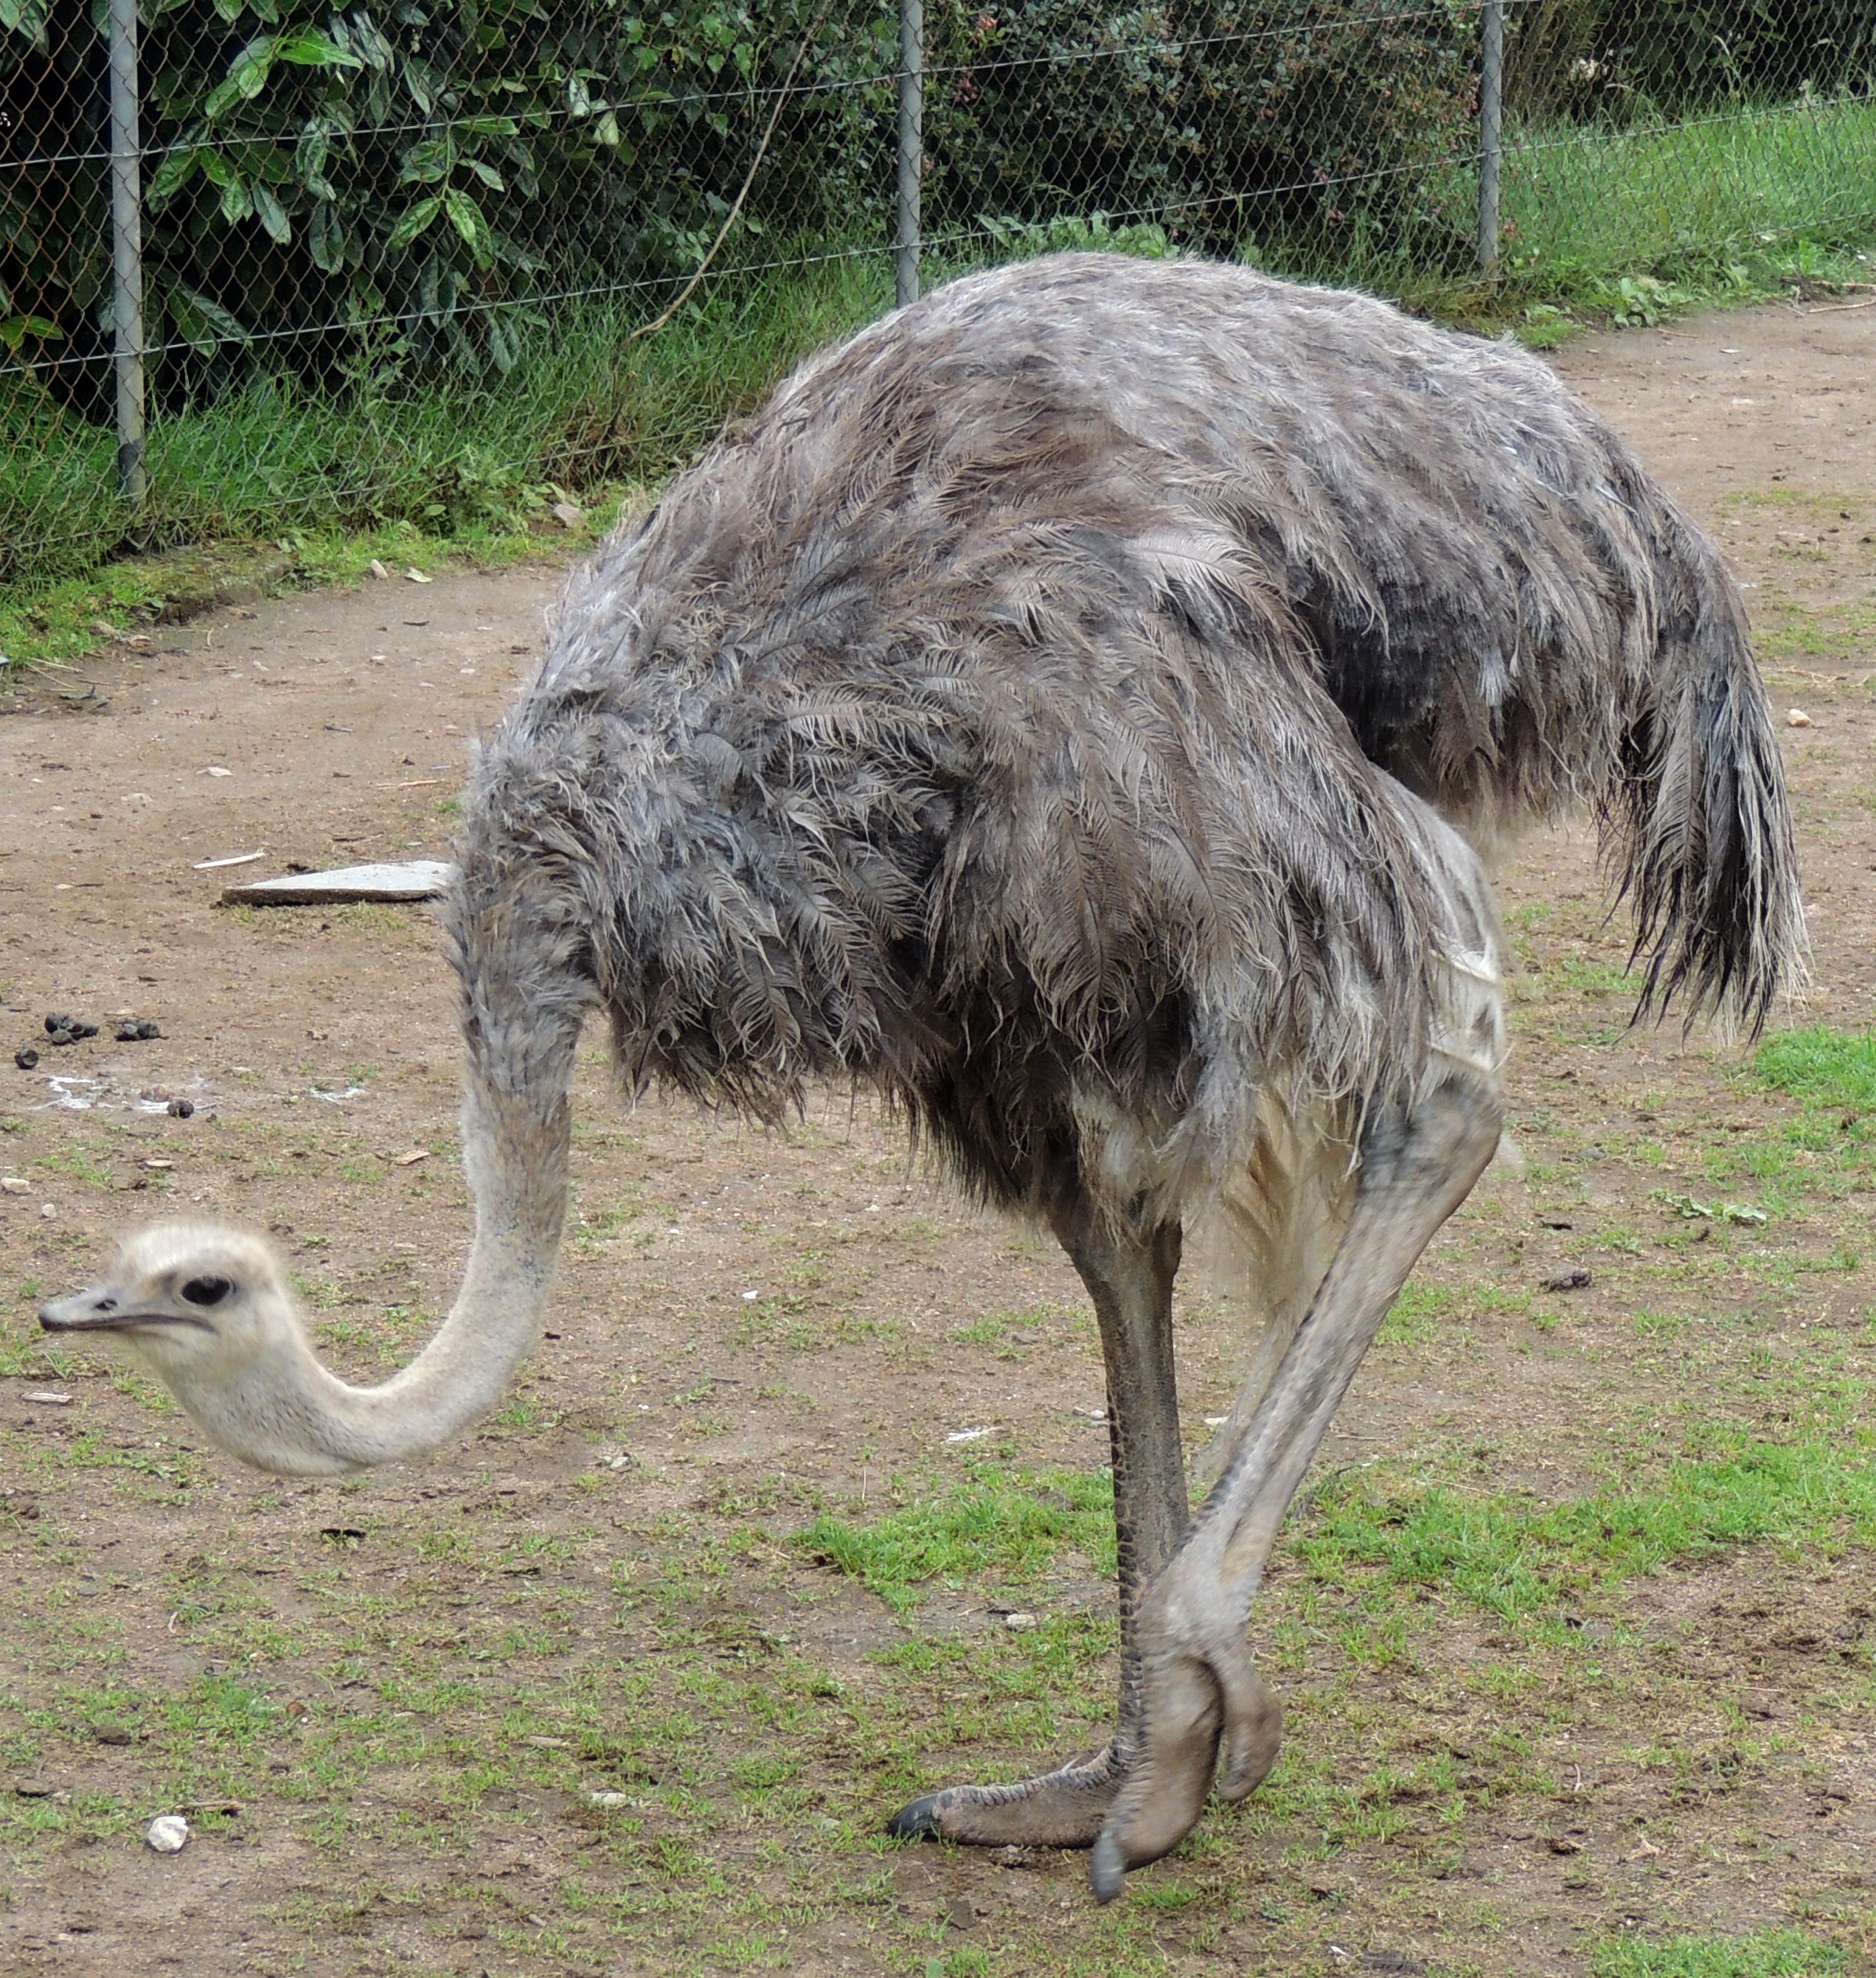
nature, bird, animal, wildlife, europe, zoo, beak, ostrich, fauna, spain, espagne, emu, vertebrate, europa, naturaleza, galicia, lugo, natureza, espanha, natur, ave, ratite, espana, galiza, marcelle, galice, provinciadelugo, outeiroderei, provincialugo, marcellenature, avestruz, flightless bird, casuariiformes